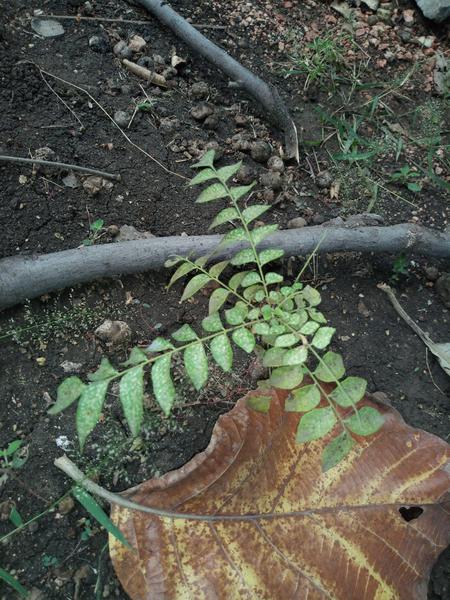
Plant: Curry_Leaf